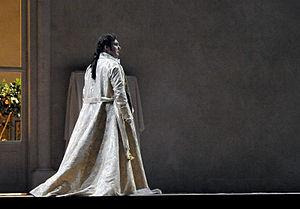
Opéra de Madrid, Nozze di Figaro, Il Conte d'Almaviva
Ludovic Tézier est un baryton français.